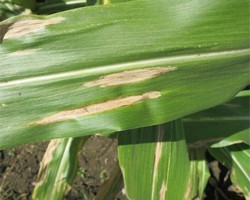
Labels: Corn leaf blight